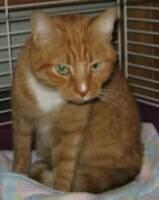
cat